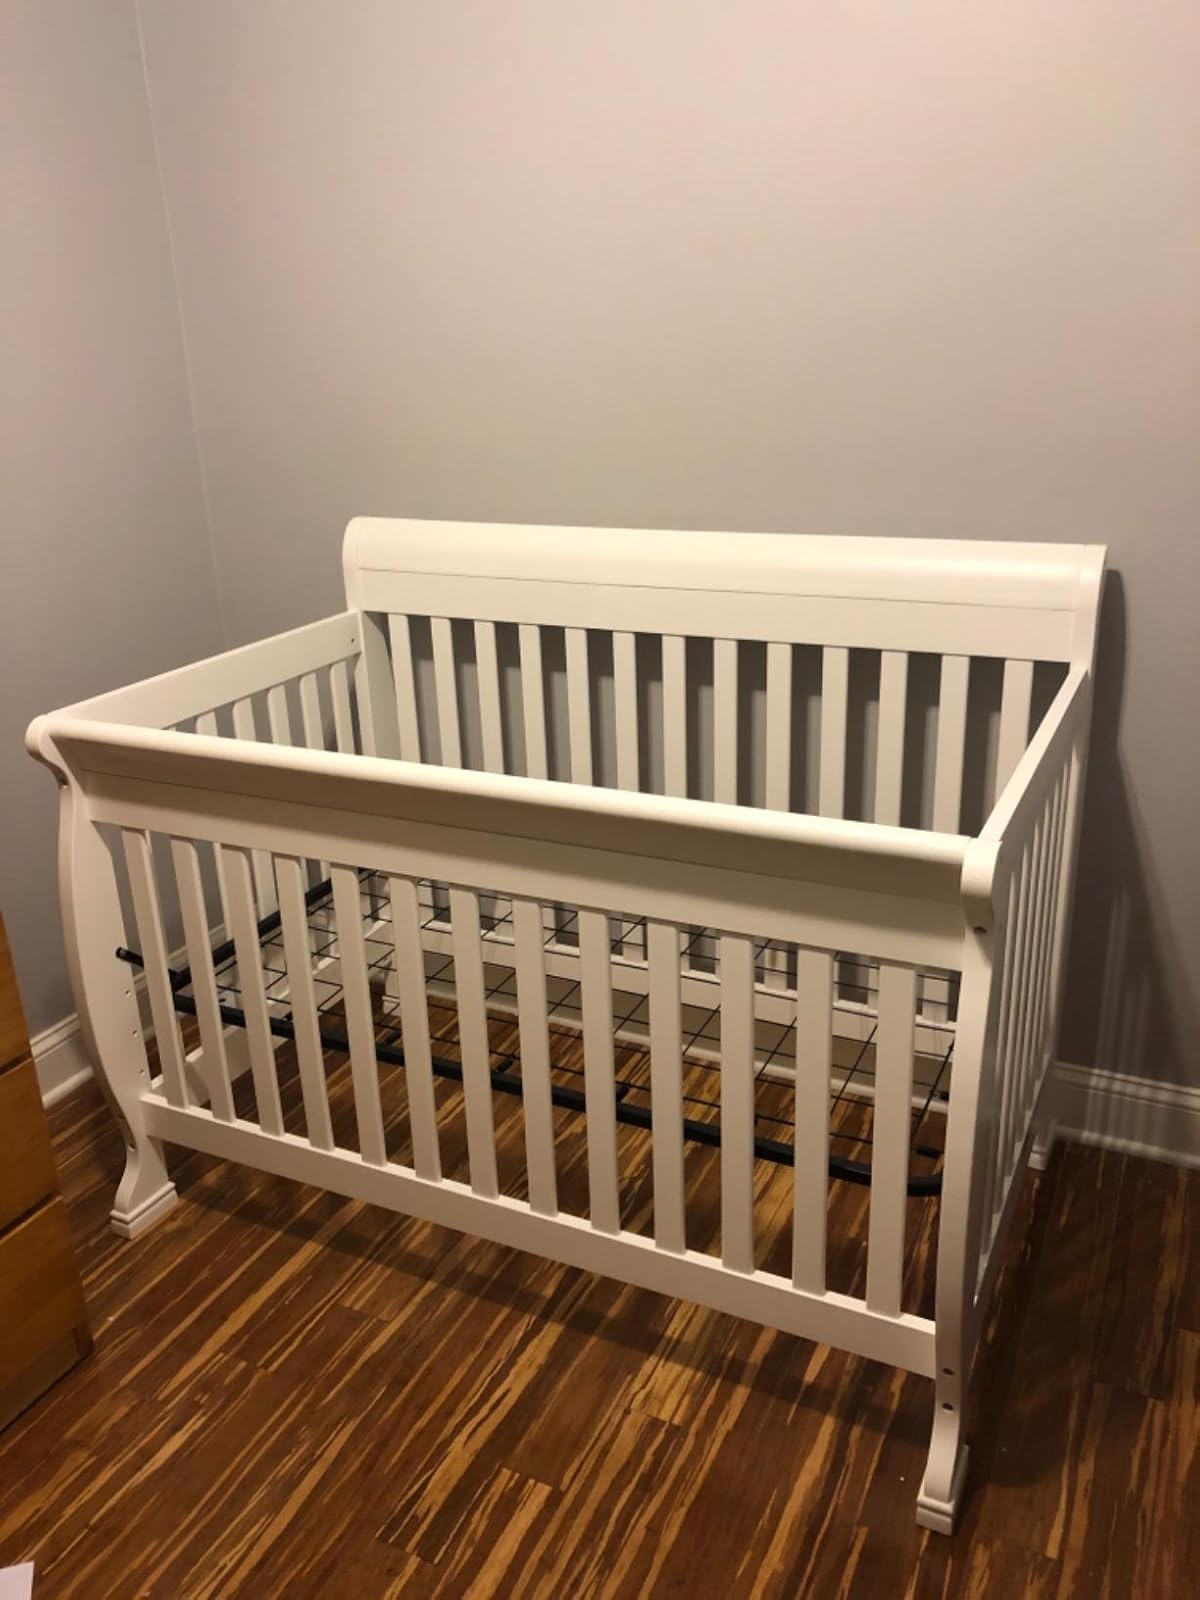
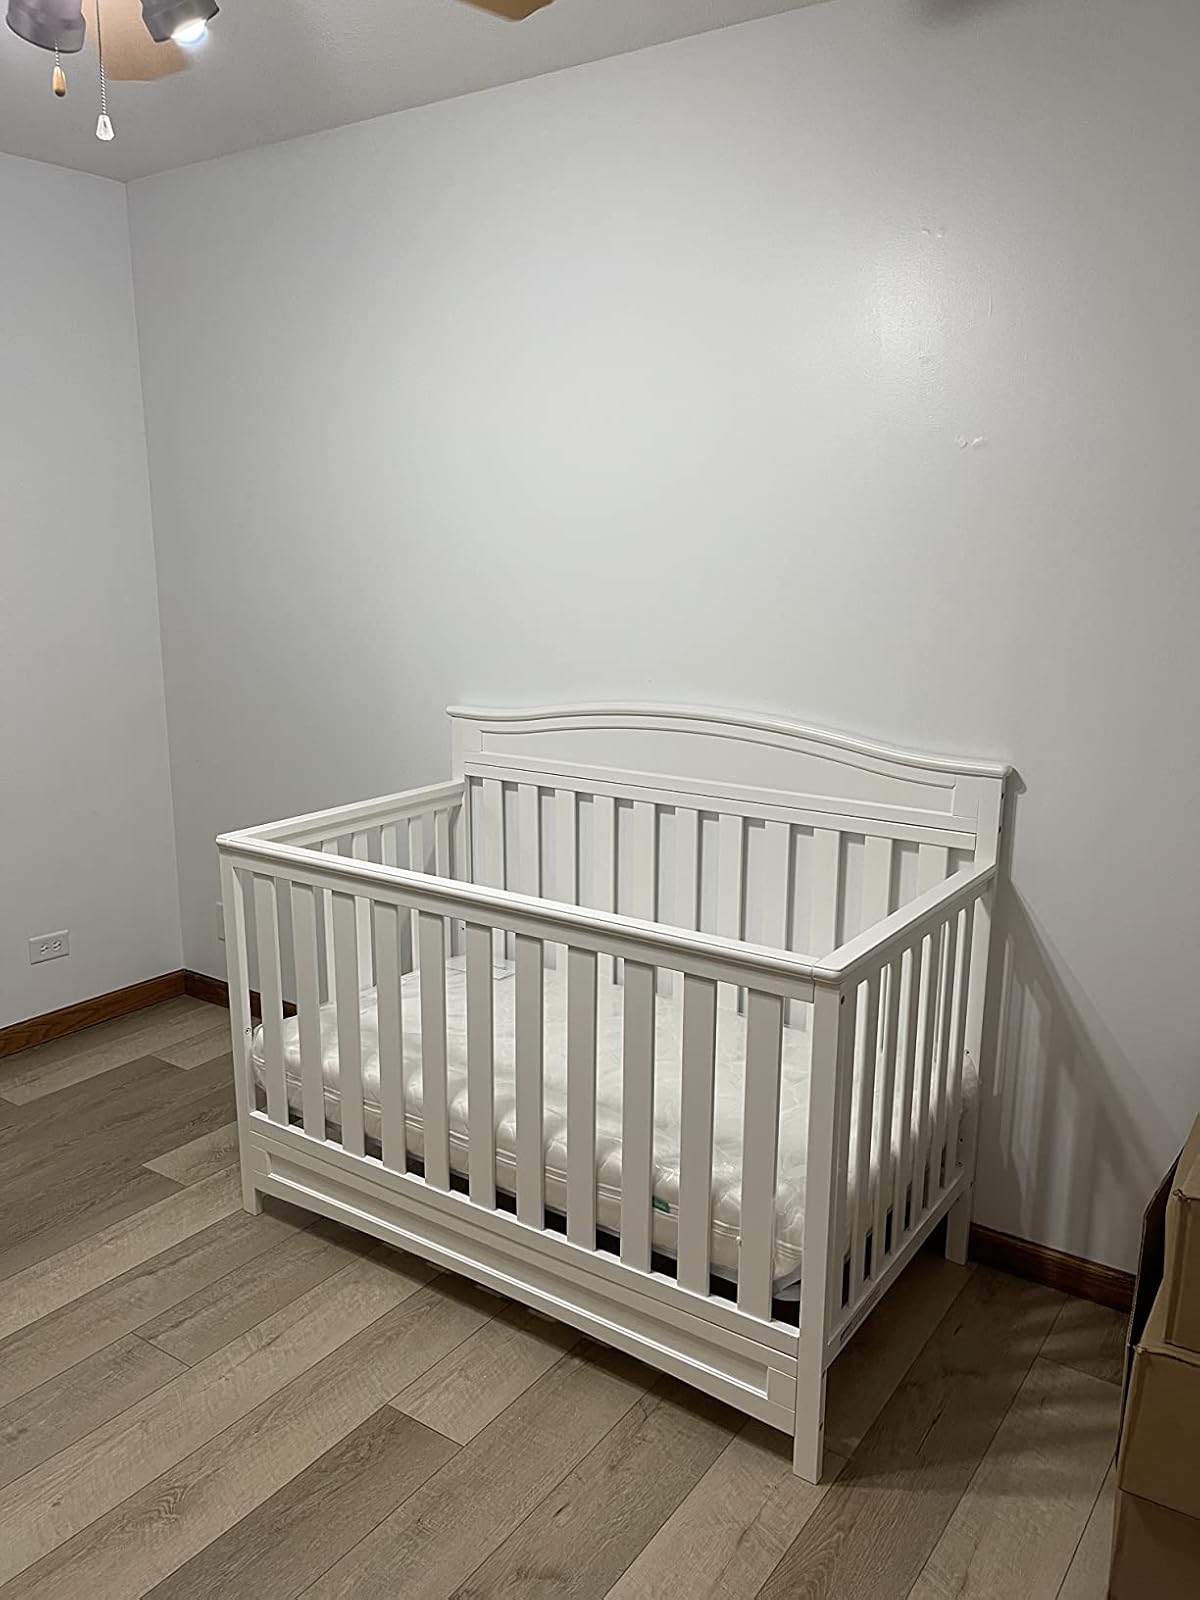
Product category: products_crib
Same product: no